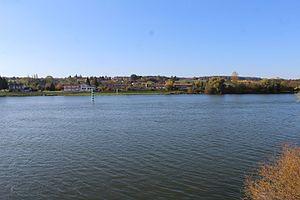
La Saône vue depuis le lieu-dit Le Moteau à Asnières-sur-Saône.
Asnières-sur-Saône est une commune française, située dans le département de l'Ain en région Auvergne-Rhône-Alpes.